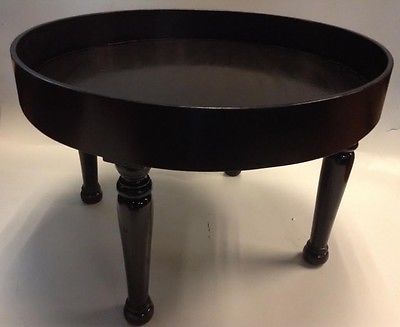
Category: table